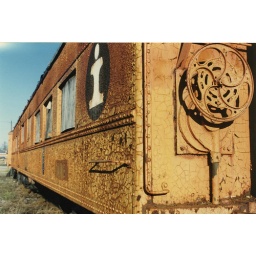
This is an old train car I shot around 1995 in northern Louisiana, perhaps north of Monroe.